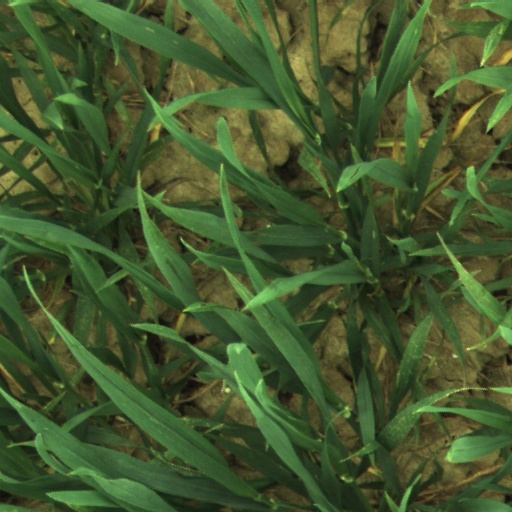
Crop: wheat